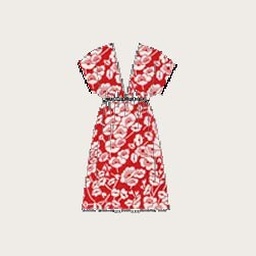
Cat's kimono dress in red voile.